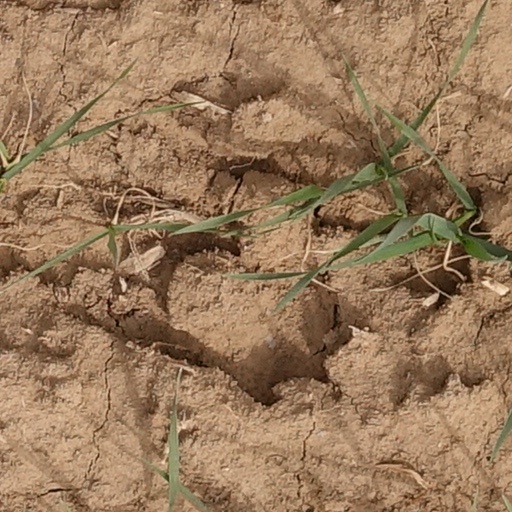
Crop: wheat